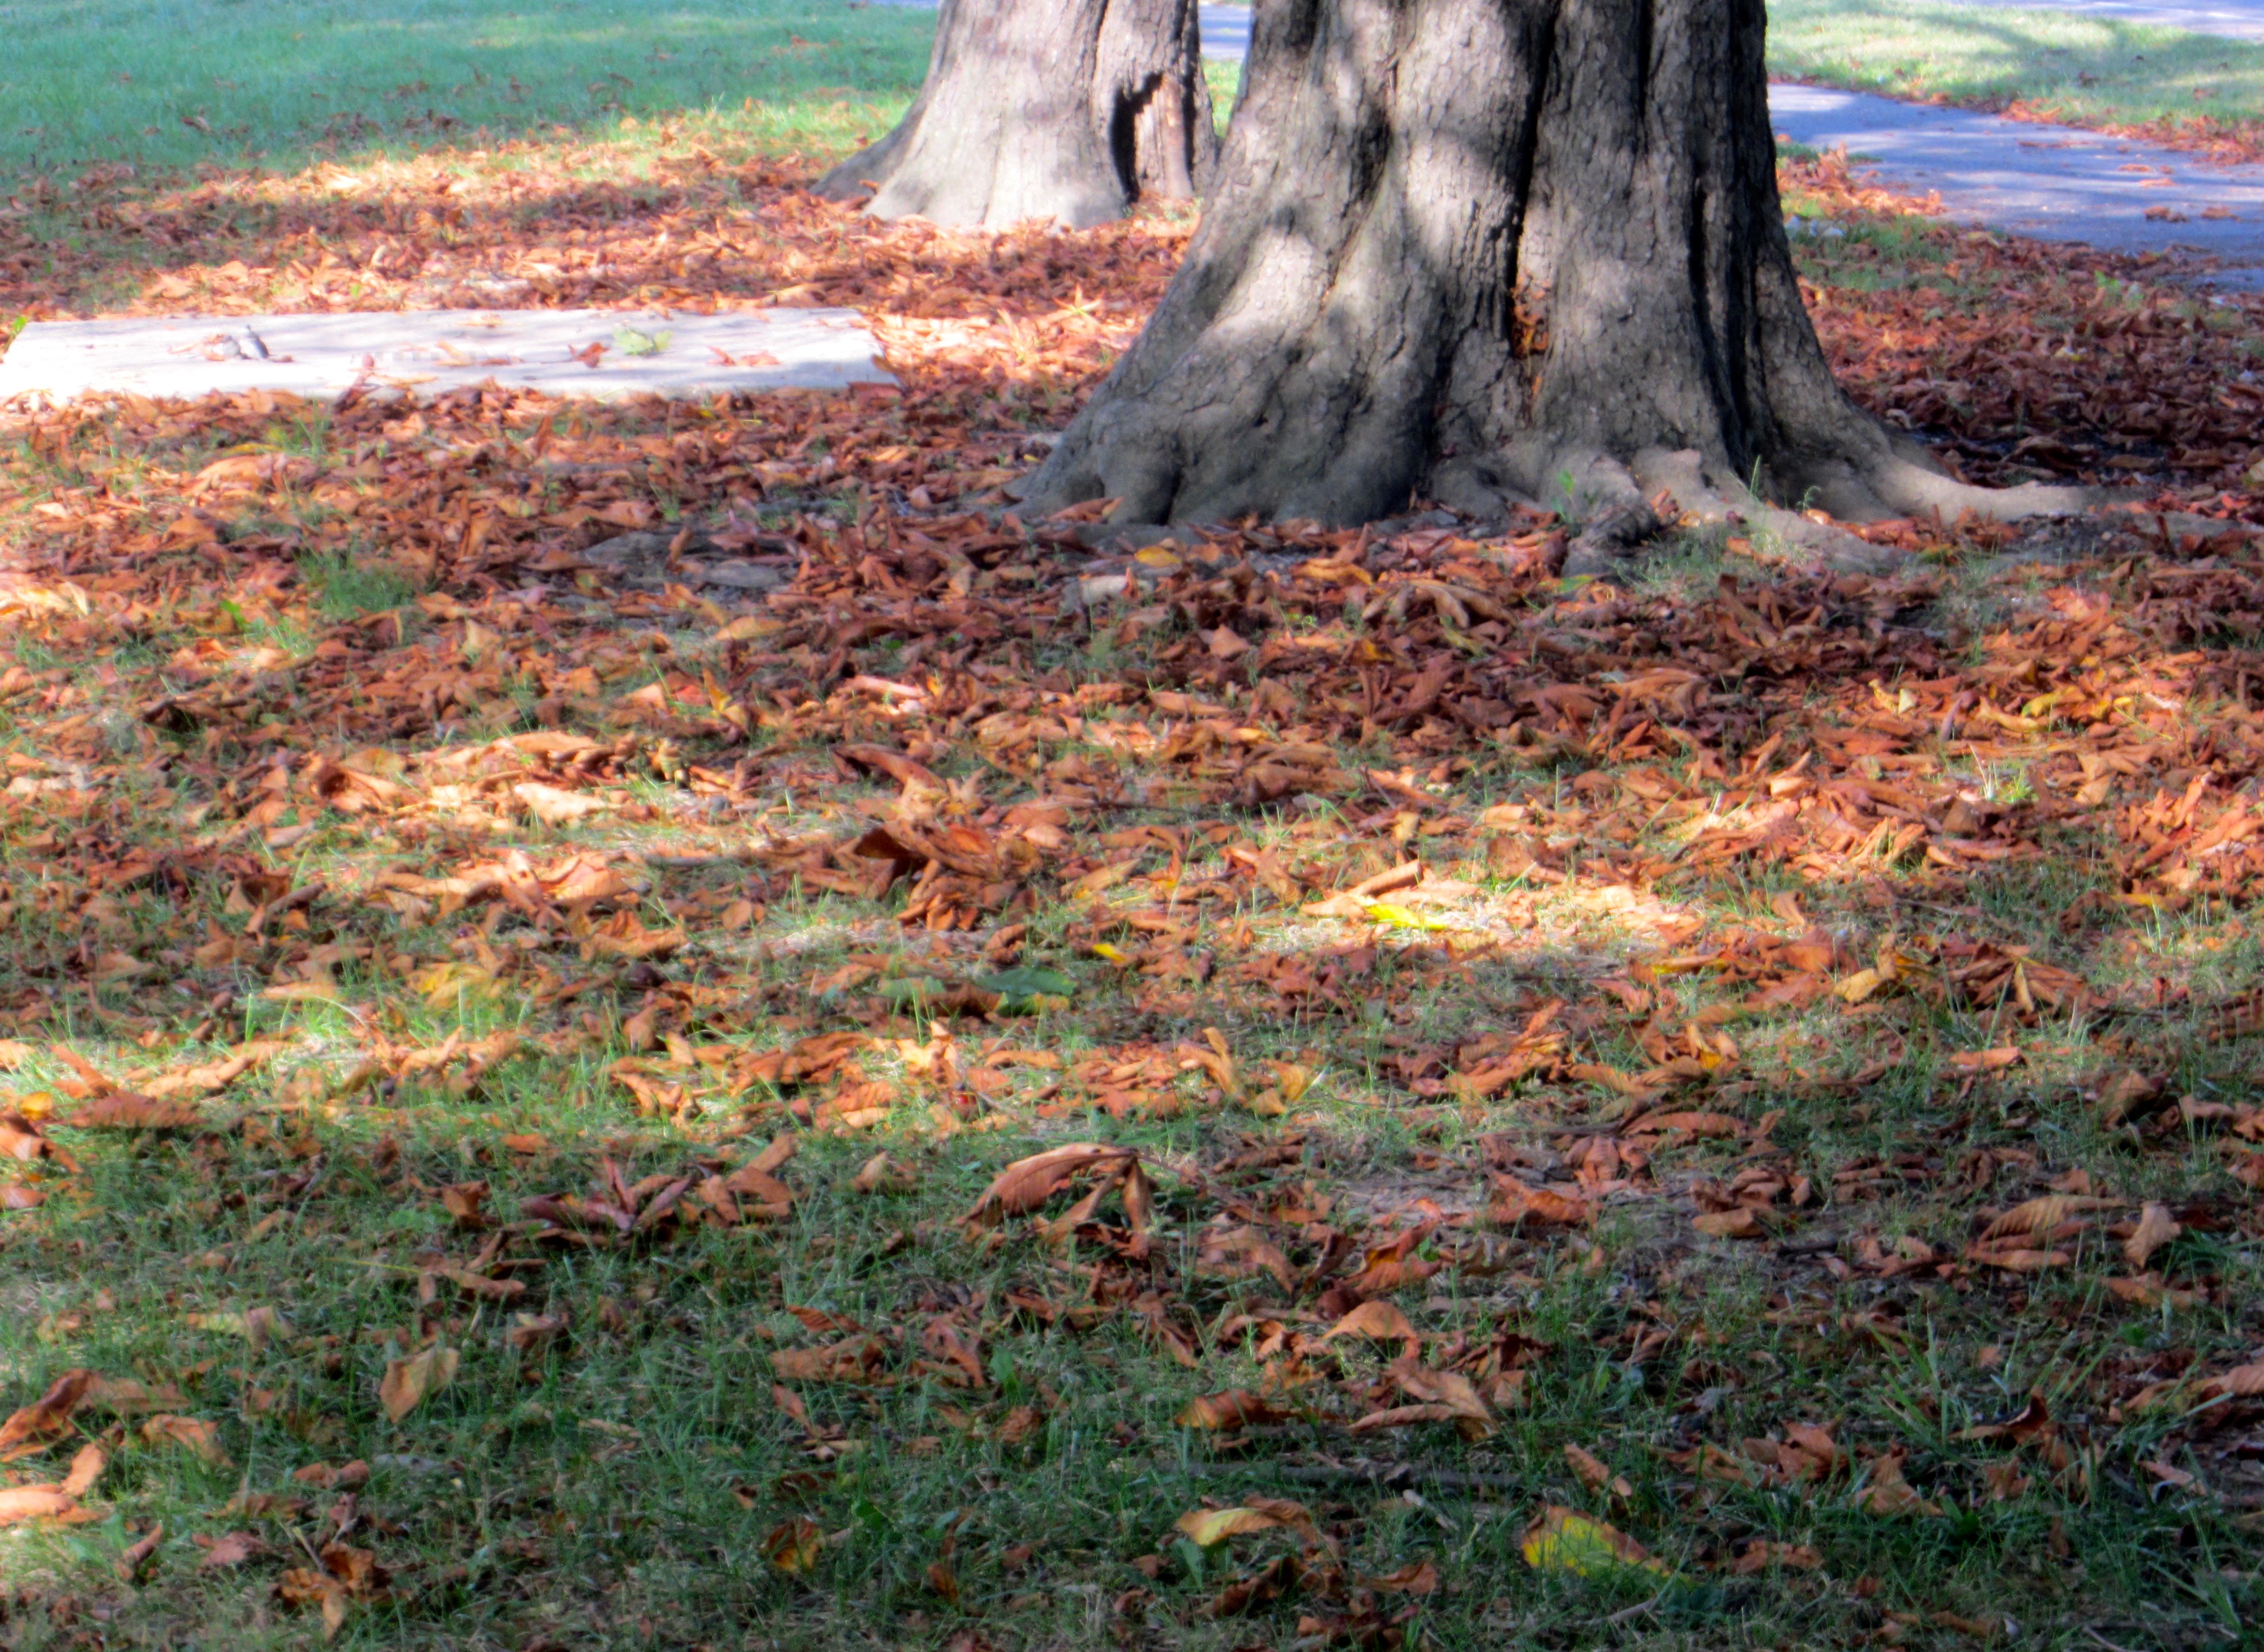
tree, forest, grass, wilderness, plant, trail, leaf, flower, trunk, autumn, soil, season, shrub, deciduous, wetland, woodland, habitat, ecosystem, tundra, natural environment, woody plant, land plant